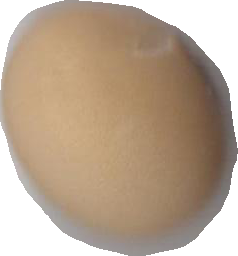
Variety: Anjasmoro